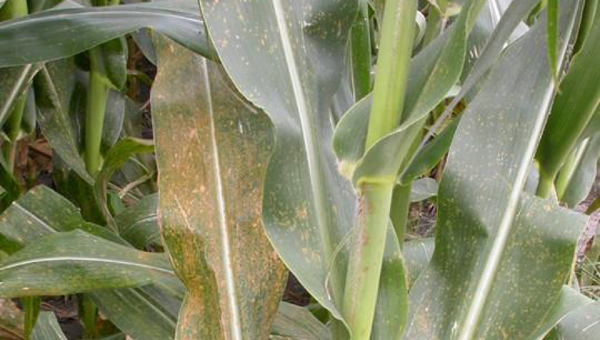
Plant: Corn
Disease: corn rust